Axel Christian Zetlitz Kielland

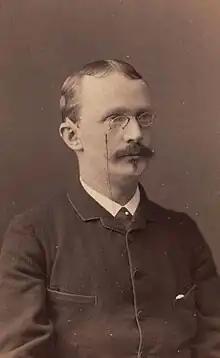

He was born in Stavanger to Jacob Kielland and Thora Margrethe (1827–1902), née Bendz. His grandfather was Jacob Kielland, his uncle Jens Zetlitz Kielland and his cousins Kitty Lange and Alexander Kielland. Axel Christian Zetlitz Kielland had two older brothers, one of whom died young, and three younger siblings. His brother Jonas Schancke Kielland became a politician, and another brother Christian Bendz Kielland became a high-ranking civil servant.